Elland Road

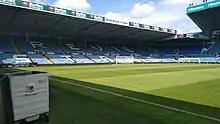
North Stand

In June 2017, new Leeds United owner Andrea Radrizzani bought the stadium back from Jacob Adler's company Teak Commercial Limited for £20 million, using his own company Greenfield Investment Pte Ltd. The first game taking back control of the stadium was against Oxford United in a pre-season friendly on Saturday 29 July 2017 in which Leeds United won 2–0.